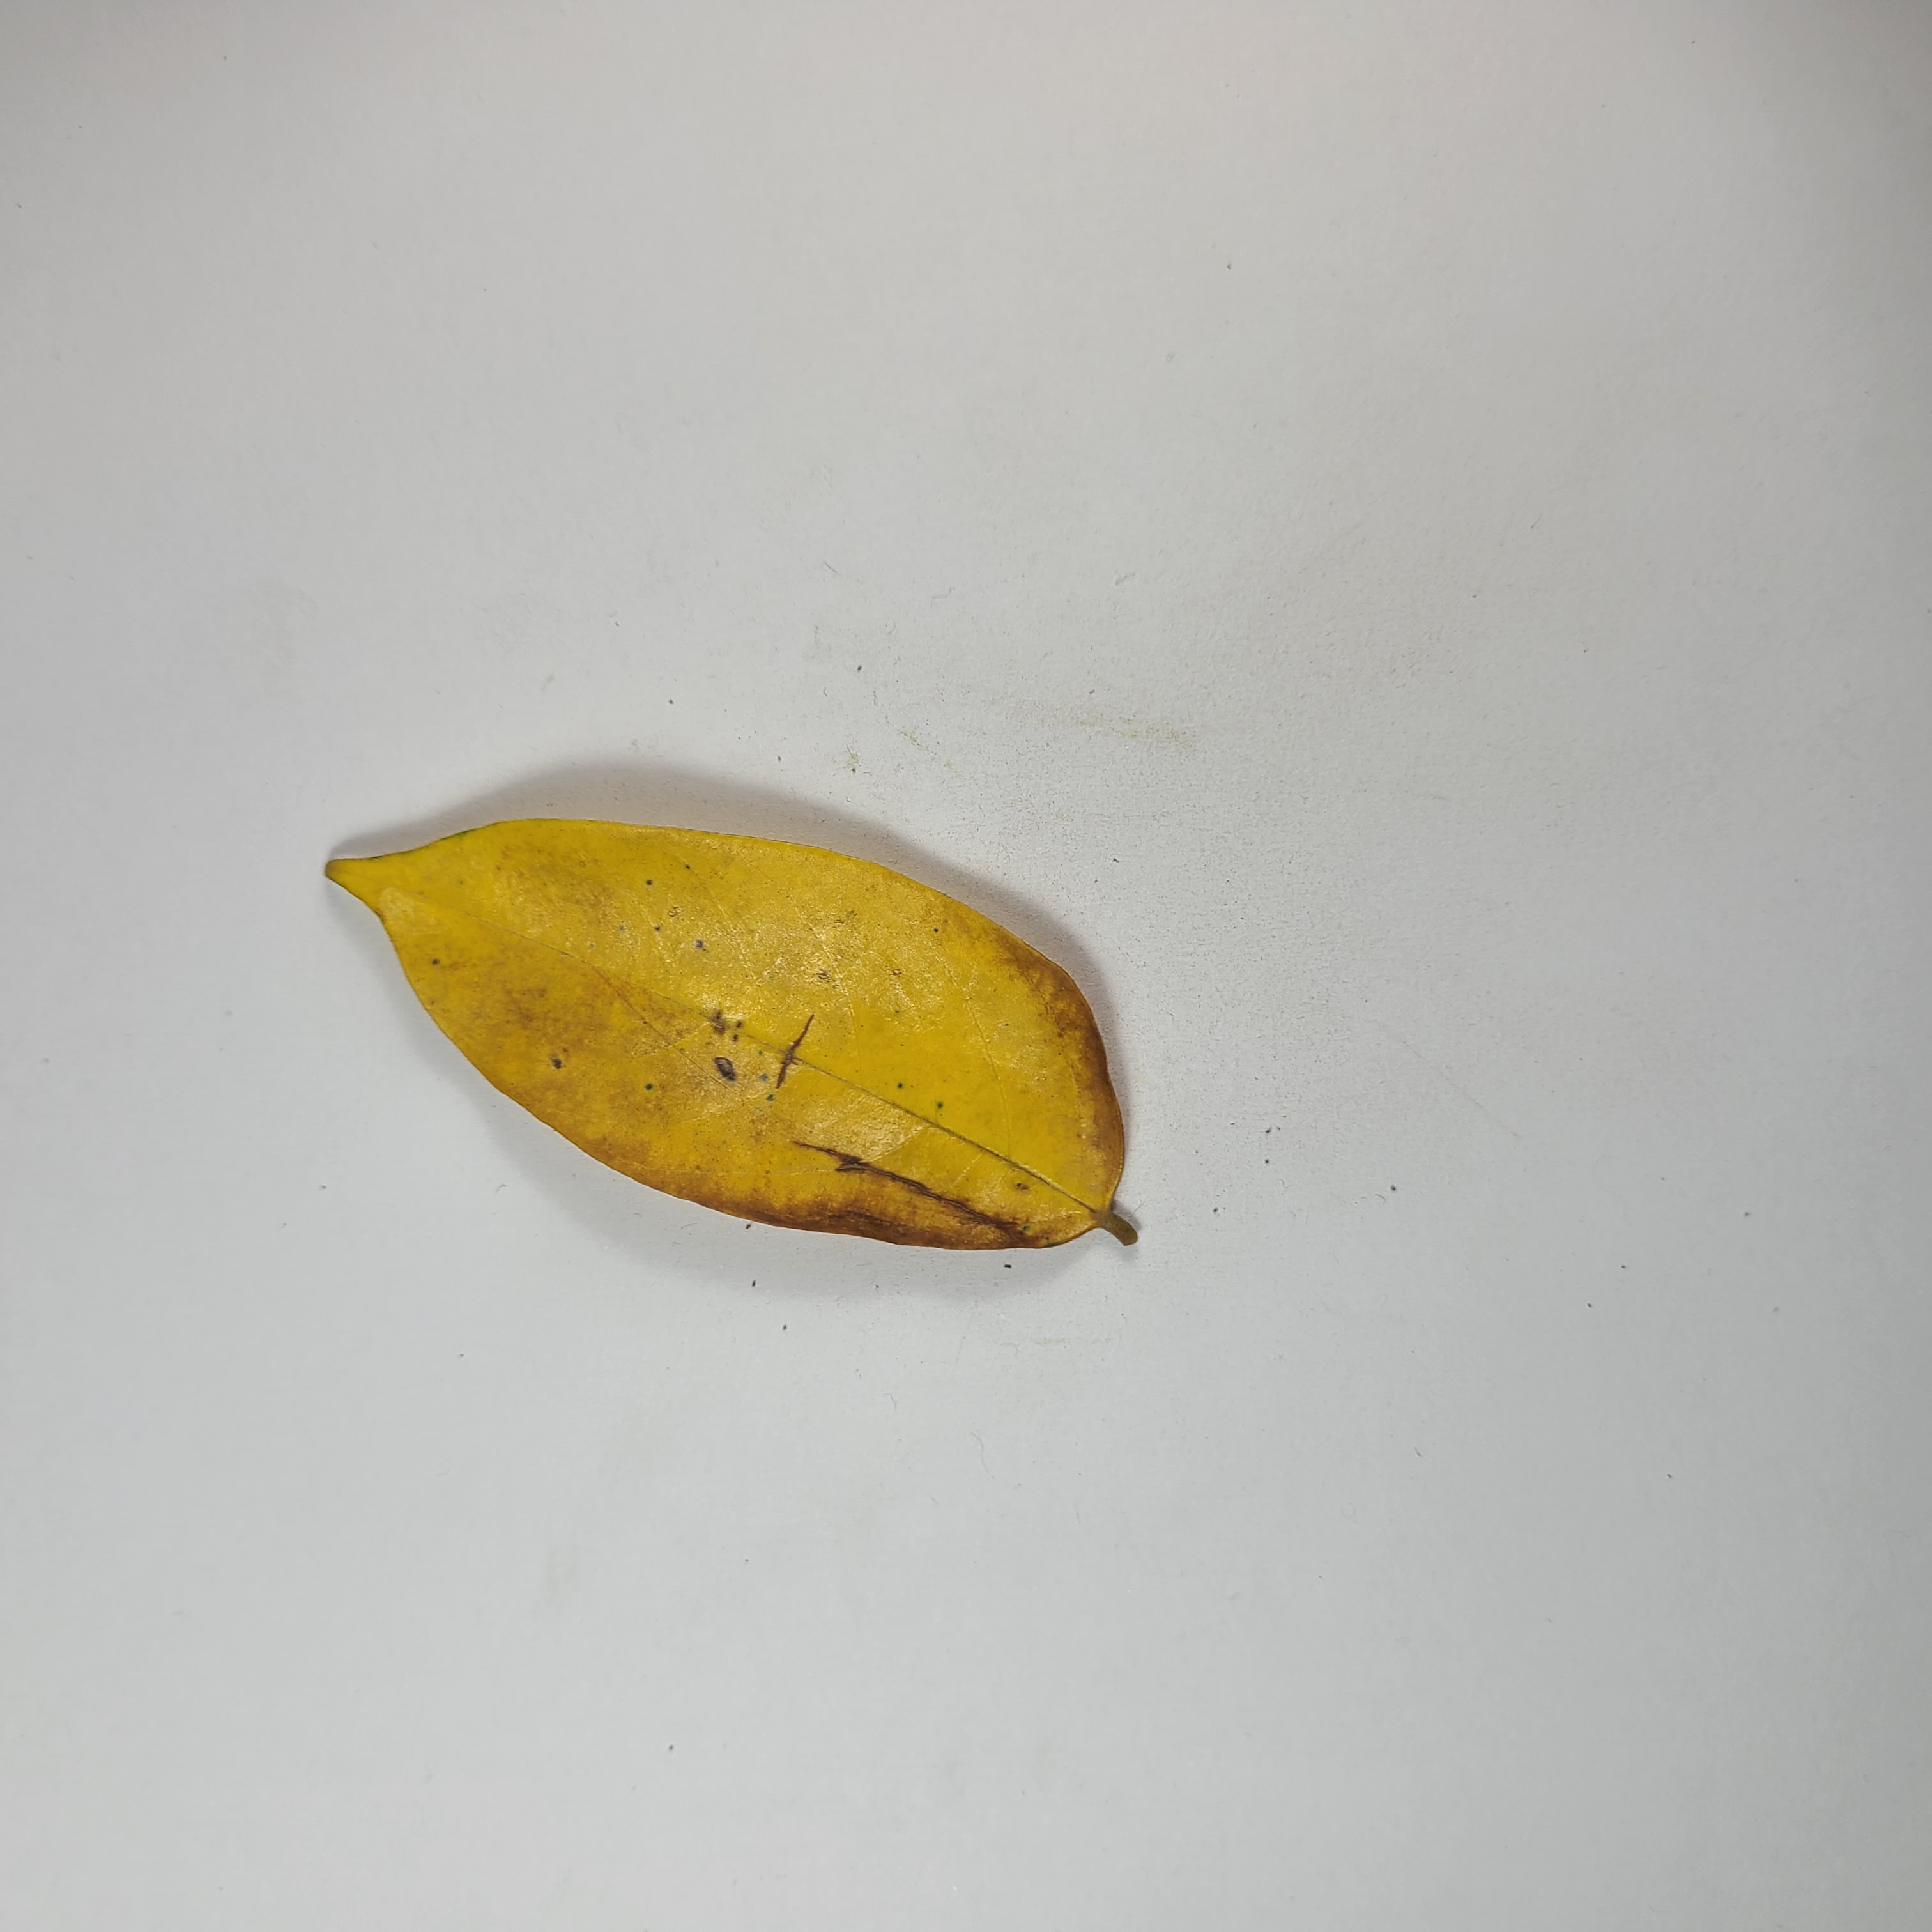
Label: Yellow Leaves